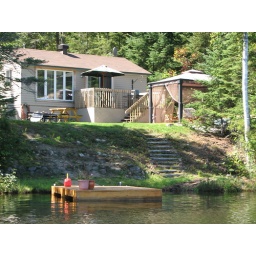
View from the lake while out in the boat